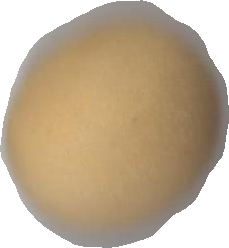
Variety: Dega